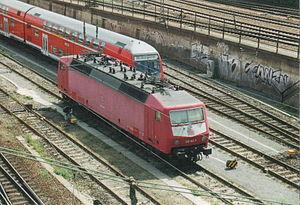
La DB série 120 est une série de locomotives électriques exploitées par DB Fernverkehr en Allemagne.